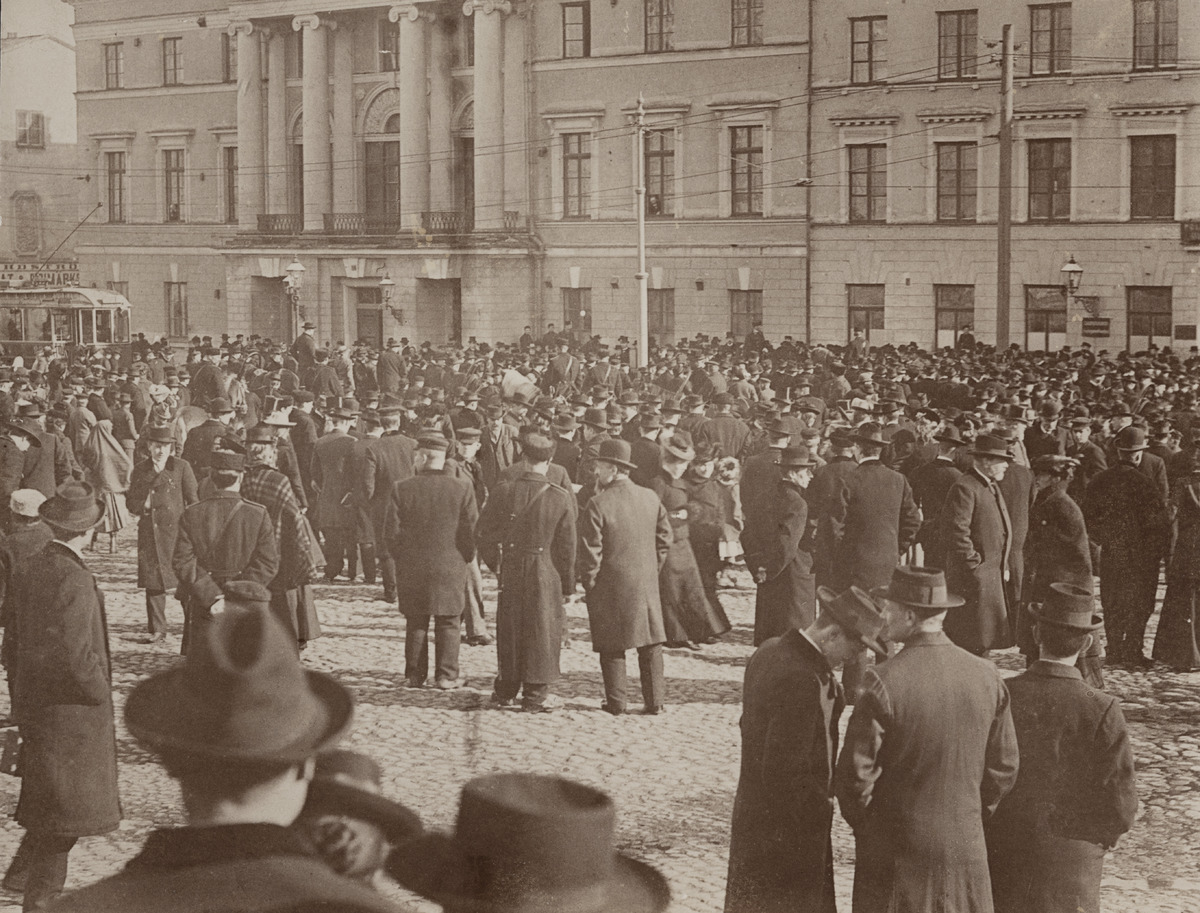
Laittomia asevelvollisuuskutsuntoja vastustava mielenosoitus Senaatintorilla, kuvattu klo 15
sisällön kuvaus: Laittomia asevelvollisuuskutsuntoja vastustava mielenosoitus Senaatintorilla, kuvattu klo 15.30. Taustalla Bockin ja Burtzin kauppiastalot. mustavalkoinen
Kuvaaja: Rundman, Emil, valokuvaaja
Ajankohta: kuvausaika 18.04.1902
Paikka: Suomi, Uusimaa, Helsinki, Kruununhaka Helsinki, Senaatintori
Aiheet: autonomian aika, sortovuodet, mielenosoitukset, joukkoliikkeet, tunteet, isänmaallisuus, tiilirakennukset, torit, poliittinen osallistuminen, raitiovaunut